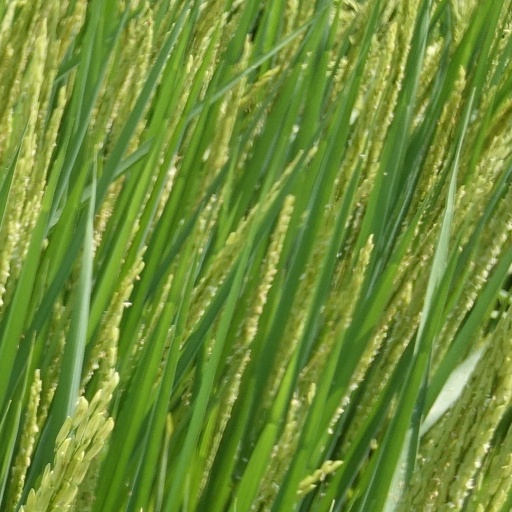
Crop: rice